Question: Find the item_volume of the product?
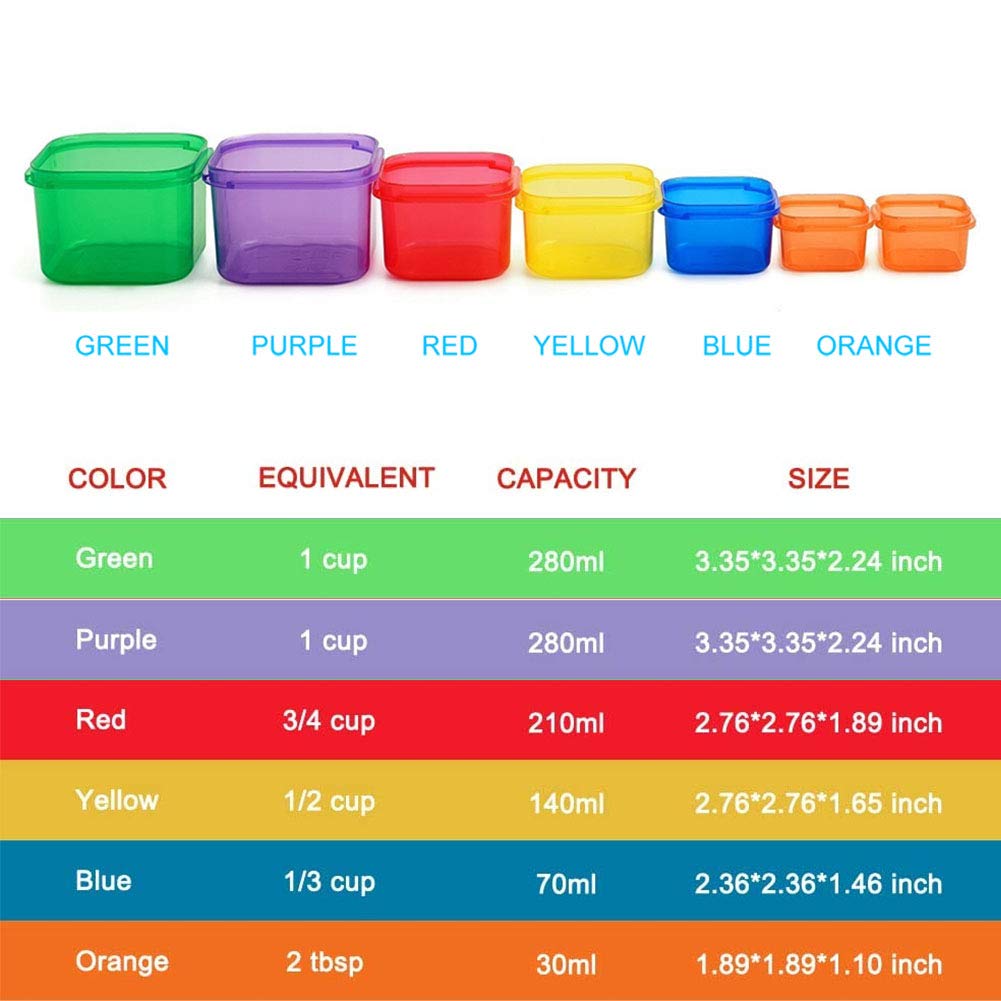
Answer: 280.0 millilitre